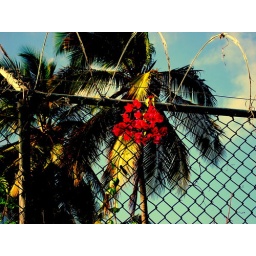
little pink flowers growing on a razor wire fence in the Dominican Rep.